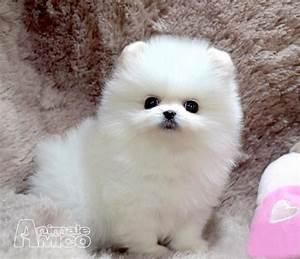
dog